SS Mongolia (1903)

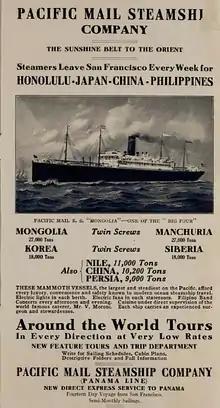
Pacific Mail Steamship Company advertisement in California Expositions brochure, 1915

In early August 1915, Pacific Mail announced it could not affordably meet the language clause of the Seamen's Act in the Far East and intended to cease commercial shipping operations there. Later that month, the company sold five of its liners, including "Mongolia", to Atlantic Transport Line, for whom she plied the New York-London route.